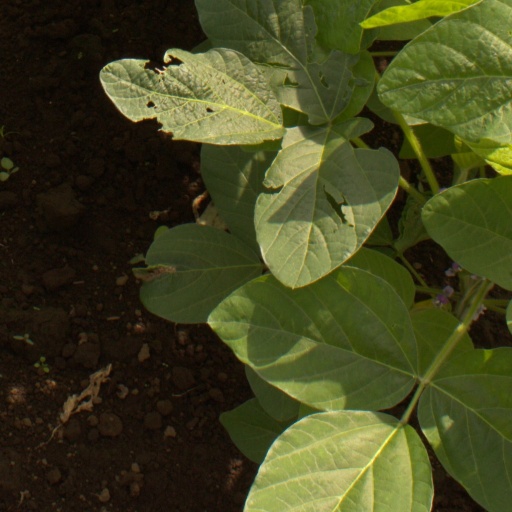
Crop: soybean